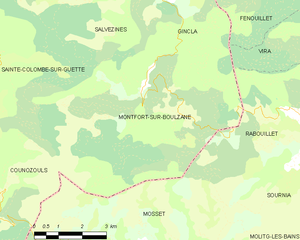
Carte des communes françaises: Montfort-sur-Boulzane